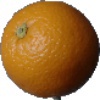
Label: orange